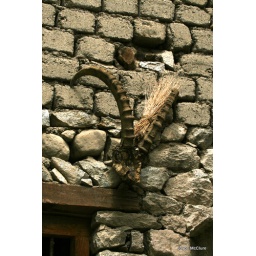
Ibex skull and horns hanging on the exterior of a stone house in Ladakh District, India